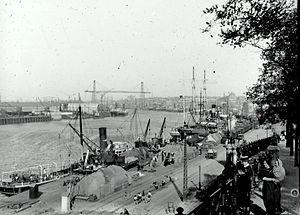
Nantes, la vie sur la Loire en 1912, avec, au loin, le pont transbordeur. Photo prise par mon grand-père Maurice Terrien.
Le pont transbordeur de Nantes, construit en 1903 et détruit en 1958, est un ouvrage de franchissement d'un bras de la Loire à Nantes. Construit par l’architecte Ferdinand Arnodin, le pont transbordeur permettait la traversée du bras de la Madeleine, à hauteur de l’actuel pont Anne de Bretagne, entre le quai de la Fosse et l'île de la Prairie-au-Duc.